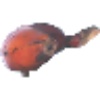
Label: Banana Red 1